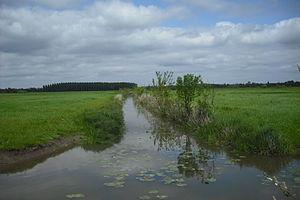
île saint aubin, mai 2009
Angers est une commune de l'Ouest de la France située au bord de la Maine, préfecture du département de Maine-et-Loire dans la région Pays de la Loire.
L'île Saint-Aubin est une île formée par la Vieille Maine, la Sarthe et la Mayenne, située au nord d'Angers, dans les Basses vallées angevines, dont l'île représente 1/10ᵉ de la superficie.